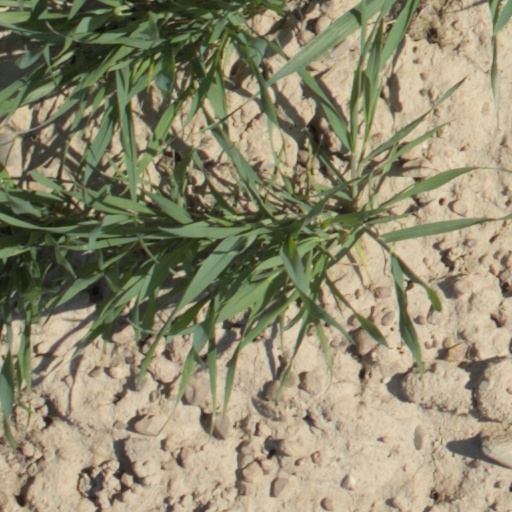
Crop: wheat